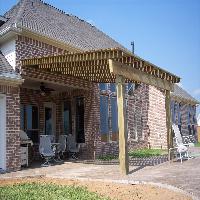
Weather: sun or clear